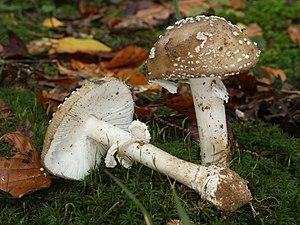
Les intoxications fongiques sont les intoxications causées par l'ingestion, accidentelle ou volontaire, de champignons dits « supérieurs », qu'il s'agisse d'espèces sauvages ou cultivées. La science qui étudie la toxicologie des champignons est la mycotoxicologie. On appelle plus précisément mycétisme, les intoxications alimentaires dues à des champignons supérieurs qui synthétisent et stockent des molécules toxiques par ingestion pour l'homme et d'autres animaux.